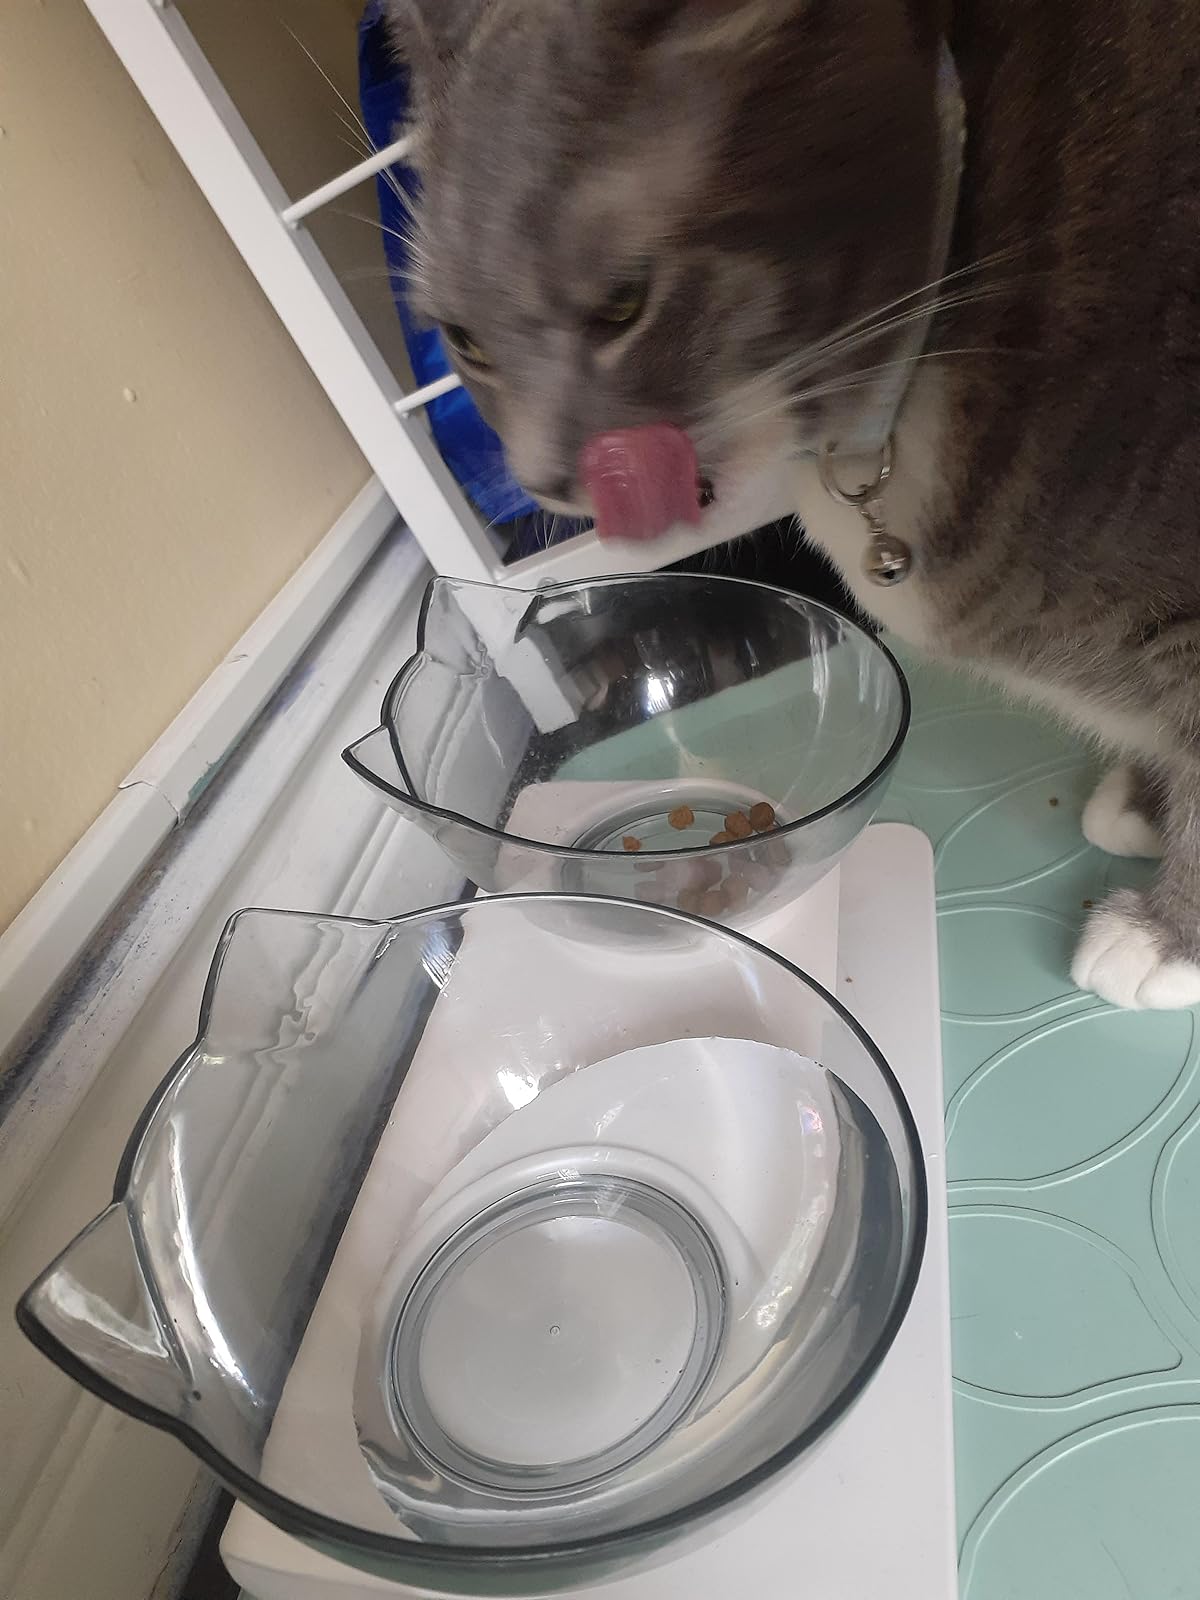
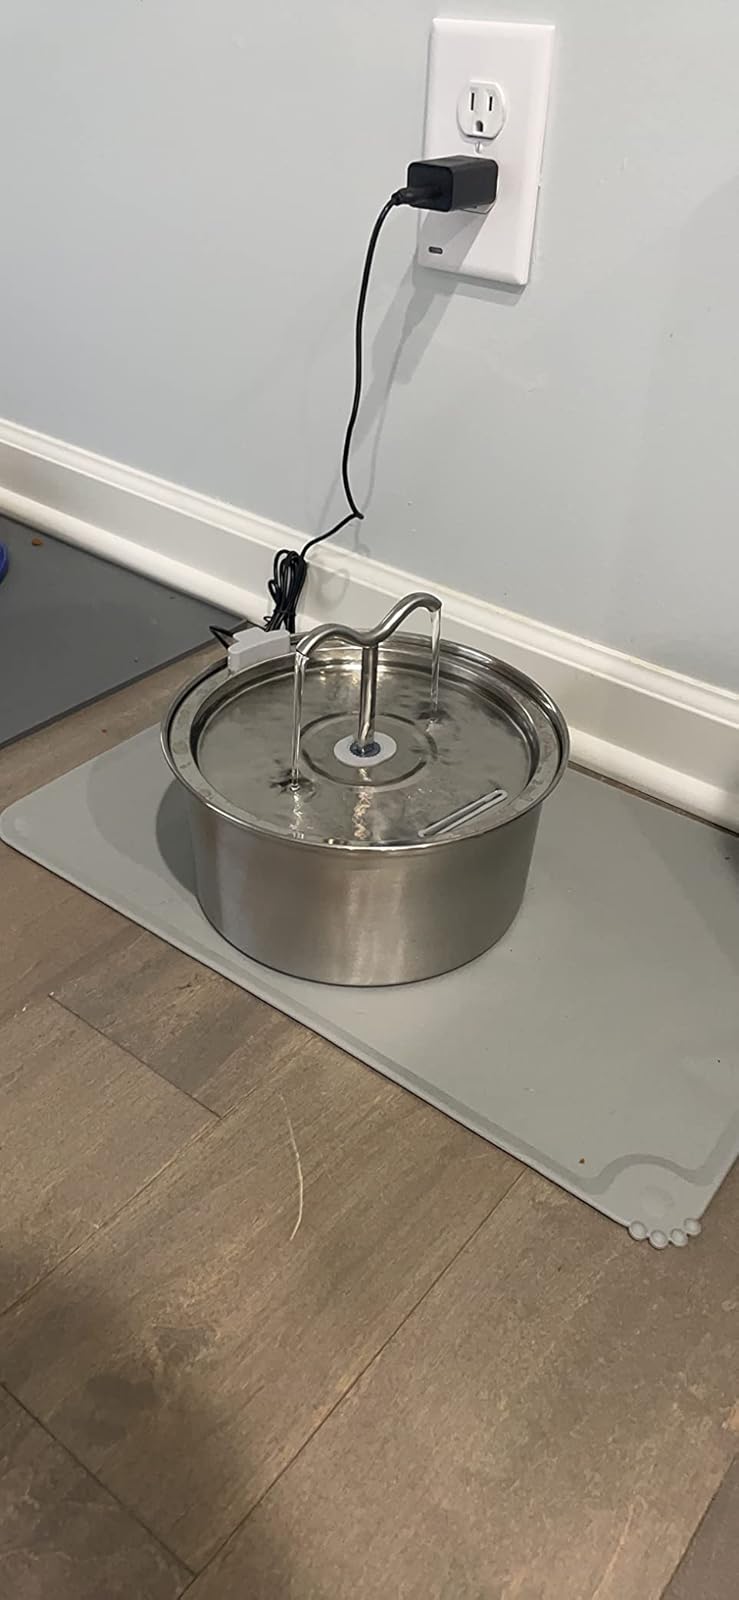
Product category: items_bowl
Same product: no